Continuous and progressive aspects

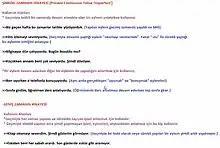
The Past Continuous Tense ("Şimdiki Zaman Hikâyesi") in Turkish.

The progressive aspect expresses the "dynamic" quality of actions that are in progress while the continuous aspect expresses the "state" of the subject that is continuing the action. For instance, "Tom is reading" can express dynamic activity: "Tom is reading a book" – i.e. right now (progressive aspect), or Tom's current state: "Tom is reading for a degree" – i.e. Tom is a student (continuous aspect). The aspect can often be ambiguous; "Tom is reading Ulysses" may describe his current activity (it's in his hand), or the state of having started, but not yet finished, the book (it's in his bag).